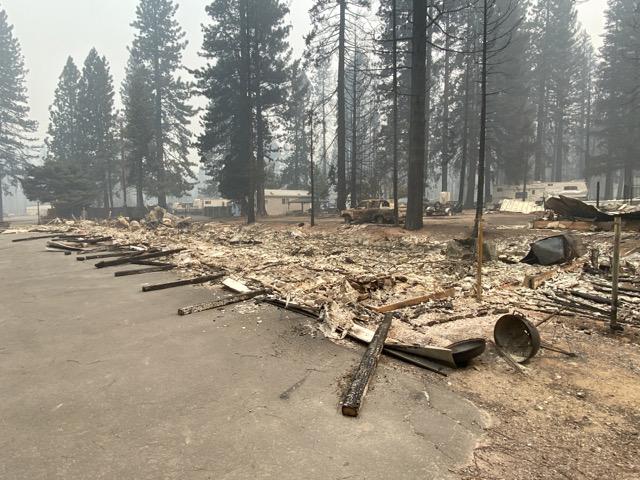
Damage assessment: destroyed